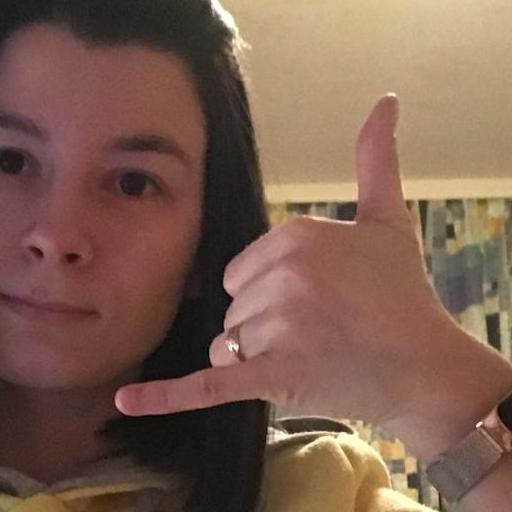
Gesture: call